Dual in-line package

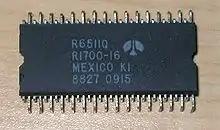
A Rockwell 6502-based microcontroller in a QIP

The body (housing) of a DIP containing an IC chip is usually made from molded plastic or ceramic. The hermetic nature of a ceramic housing is preferred for extremely high reliability devices. However, the vast majority of DIPs are manufactured via a thermoset molding process in which an epoxy mold compound is heated and transferred under pressure to encapsulate the device. Typical cure cycles for the resins are less than 2 minutes and a single cycle may produce hundreds of devices.